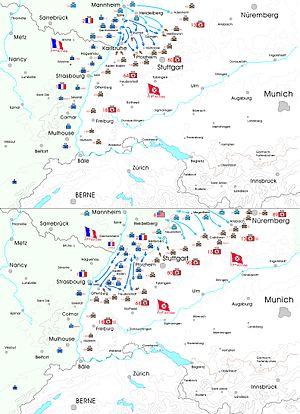
La campagne d'Allemagne de la 1ère Armée française - traversée du Rhin, prises de Karlsruhe et manoeuvre de Freudenstadt
René Marie Henri Guyot d’Asnières de Salins dit René de Salins est un officier cavalier puis parachutiste français du XXᵉ siècle engagé lors de la campagne de France et la guerre d'Indochine. Saint cyrien, il s’est notamment illustré lors de la Bataille de Điện Biên Phủ en tant que commandant de la 1ʳᵉ Compagnie du 8ᵉ Bataillon Parachutiste de Choc à la tête du point d’appui Dominique 4 qu'il a su préserver avec intelligence et ténacité jusqu'à l'issue des combats, ultime rempart du poste de commandement du camp retranché.